Bunong house

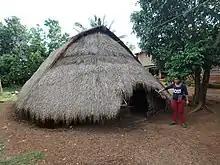
Traditional Bunong house in a village surrounded by Khmer wooden houses on pillars.

The traditional Bunong house has no windows and the main door is the only source of light. This results in a rather dark atmosphere inside the house where fire and oil lamps are the main source of artificial light.